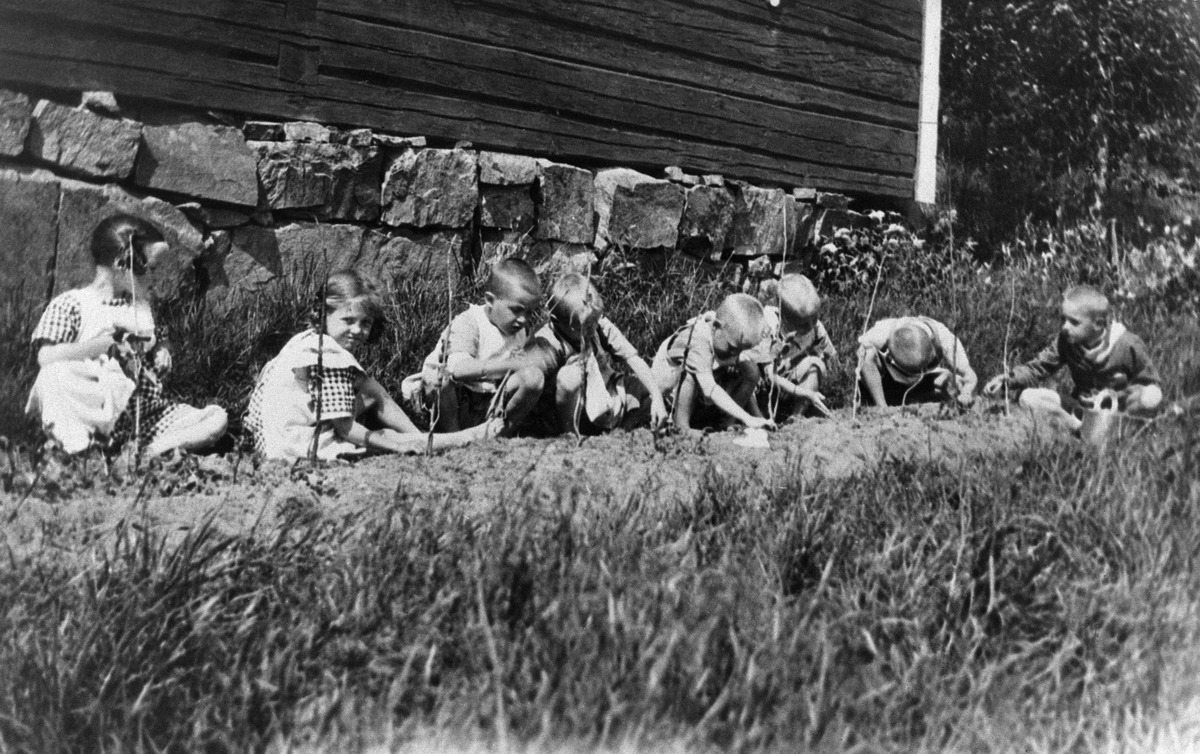
Lapset puutarhatöissä Helsingin lastentarhojen kesäsiirtolassa Hirsalassa tai Lappvikissa
sisällön kuvaus: Lapset puutarhatöissä Helsingin lastentarhojen kesäsiirtolassa Hirsalassa tai Lappvikissa. mustavalkoinen
Ajankohta: kuvausaika 1916
Paikka: Suomi, Uusimaa, Helsinki, Helsinki
Aiheet: Helsingin lastentarhojen kesäsiirtola, lomatoiminta kesäsiirtolat, lapset, puutarhanhoito, Kaupunkiruokaa-näyttely